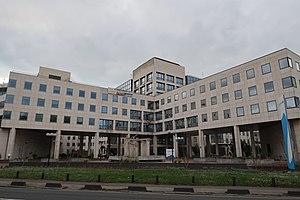
Bâtiments d'une entreprise à Suresnes (Hauts-de-Seine), vus depuis le quai Marcel-Dassault.
Le quai Marcel-Dassault est une voie de circulation se trouvant à Suresnes et à Saint-Cloud. Il suit le parcours de la route départementale D 7.